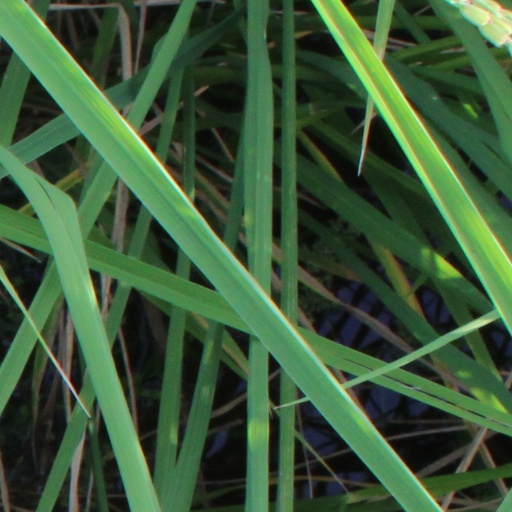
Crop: rice